Skytypers Air Show Team

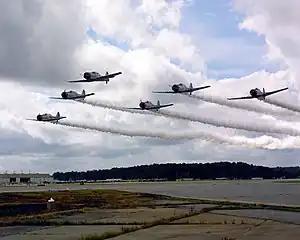
The Skytypers performing in 2004

The GEICO Skytypers Air Show Team was an aerobatic team that performed at airshows around the United States using six SNJ-2 World War II-era planes. The team was most recently sponsored by GEICO. The smoke system was originally controlled by a manually wired rig, then by paper punch card messages, and eventually able to handle 50,000 messages that could be reprogrammed in flight.